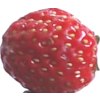
Label: strawberry